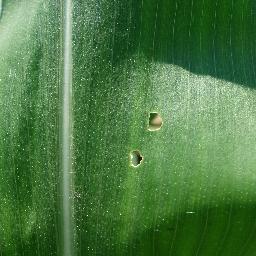
Label: Corn___healthy